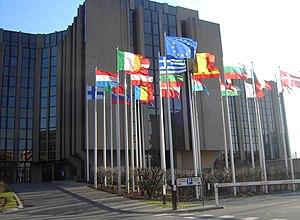
L'Union européenne est une association politico-économique sui generis de vingt-sept États européens qui délèguent ou transmettent par traité l’exercice de certaines compétences à des organes communautaires. Elle s'étend sur un territoire de 4,2 millions de kilomètres carrés, est peuplée de plus de 443 millions d'habitants et est la deuxième puissance économique mondiale en termes de PIB nominal derrière les États-Unis. L’Union européenne est régie par le traité de Maastricht et le traité de Rome, dans leur version actuelle, depuis le 1ᵉʳ décembre 2009 et l'entrée en vigueur du traité de Lisbonne. Sa structure institutionnelle est en partie supranationale et en partie intergouvernementale : le Parlement européen est élu au suffrage universel direct, tandis que le Conseil européen et le Conseil de l'Union européenne sont composés de représentants des États membres. Le président de la Commission européenne est pour sa part élu par le Parlement sur proposition du Conseil européen. La Cour de justice de l'Union européenne est chargée de veiller à l'application du droit de l'Union européenne.
Luxembourg, communément appelée Luxembourg-Ville ou simplement d’Stad, est la capitale du Grand-Duché de Luxembourg ainsi que la plus grande ville du pays avec un peu plus de 119 000 habitants.
La Cour des comptes européenne a été instituée par le traité de Bruxelles du 22 juillet 1975 et est entrée en fonction le 18 octobre 1977. Elle a été élevée au rang d'institution de l'Union européenne, le 1ᵉʳ novembre 1993, avec l'entrée en vigueur du traité de Maastricht et son siège a été établi à Luxembourg.